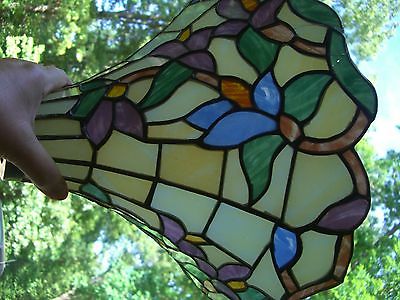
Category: lamp